Wally Fawkes

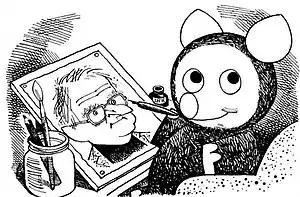
Self-portrait with his most famous creation, "Flook"

Walter Ernest Fawkes (21 June 1924 – 1 March 2023), also known as Trog when signing cartoons, was a Canadian-British jazz clarinettist and satirical cartoonist.